Vineyards of the Basque Country

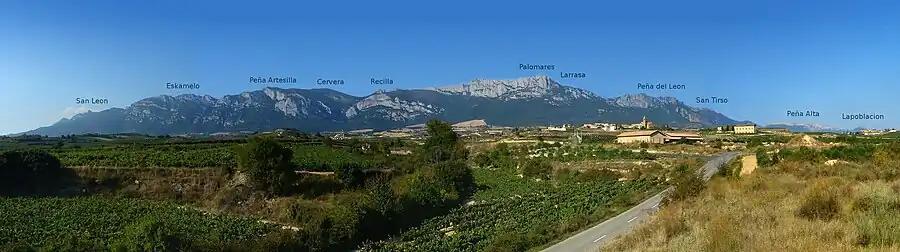
Panoramic view of Rioja Alavesa with the Toloño mountains in the background

In the 13th century, Augustinian monks from the Roncesvalles Monastery established a vineyard in the Aldudes Valley, with Irouléguy serving as its administrative center. Given the mountainous terrain, vines were planted in terraces on the slopes near the Arradoy and Jara rivers. The vineyard's primary function was to provide wine for pilgrims traveling the Camino Francés to Santiago de Compostela.